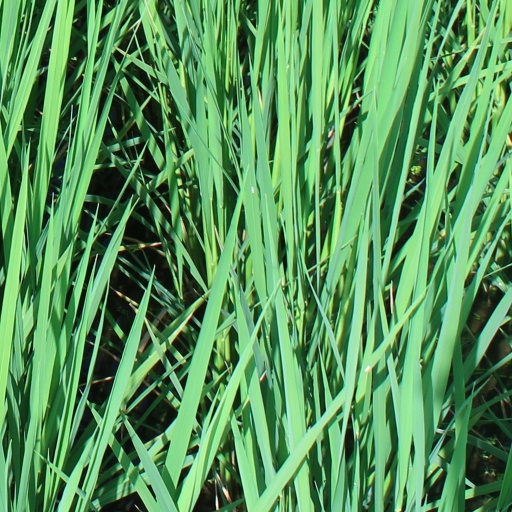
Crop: rice